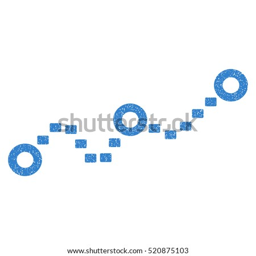
dotted chart grainy textured icon for overlay watermark stamps .